Taimo Toomast

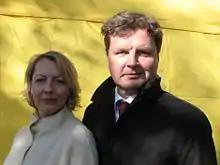
Taimo Toomast

Taimo Toomast (born May 17, 1962 in Pärnu) is an Estonian opera singer. He has performed in many European opera houses and has toured in the United States.